Militsa Mircheva

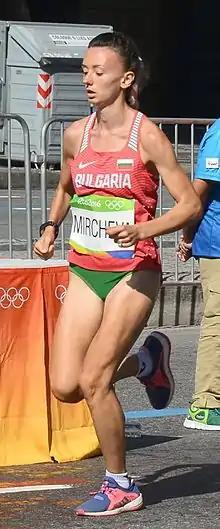
Mircheva at the 2016 Olympics

Militsa Mircheva (born 24 May 1994) is a Bulgarian long-distance runner. She placed 108th in the 2016 Olympics marathon.